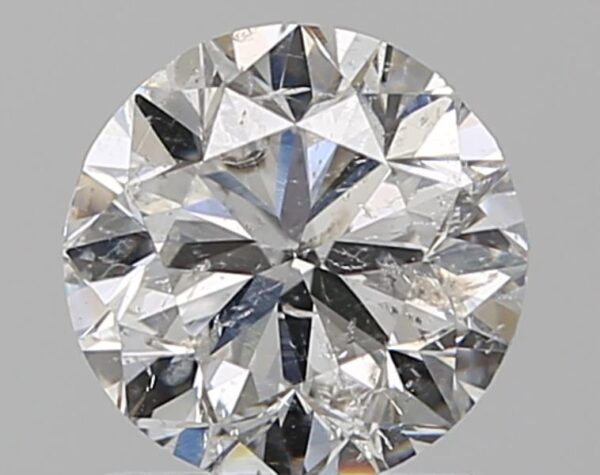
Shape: round
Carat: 1
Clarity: SI2
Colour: F
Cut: VG
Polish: VG
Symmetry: VG
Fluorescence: N
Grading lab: IGI
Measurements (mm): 6.23 x 6.16 x 3.97